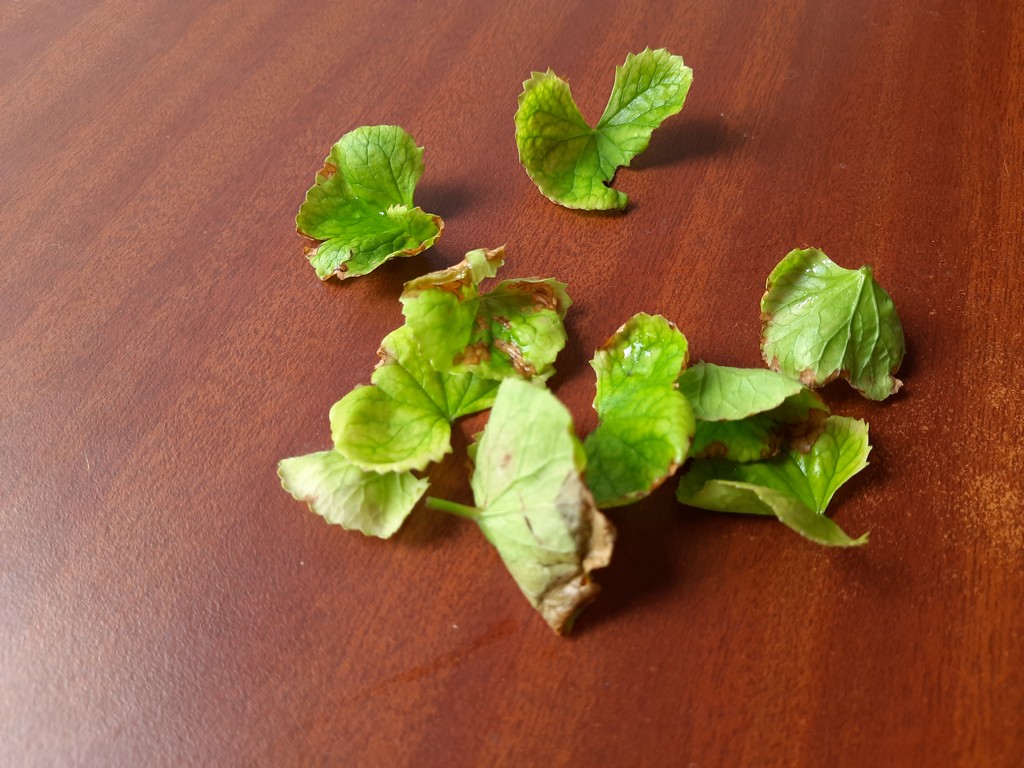
Label: Unhealthy